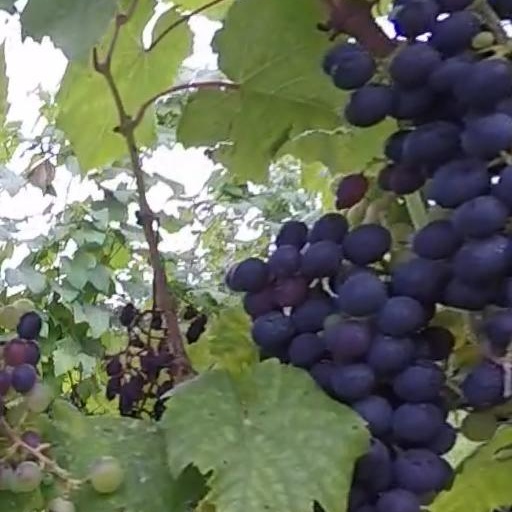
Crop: grape